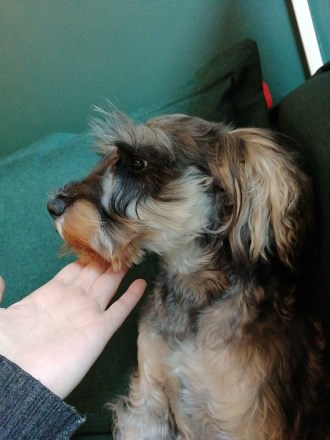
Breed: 2342-n000102-miniature_schnauzer